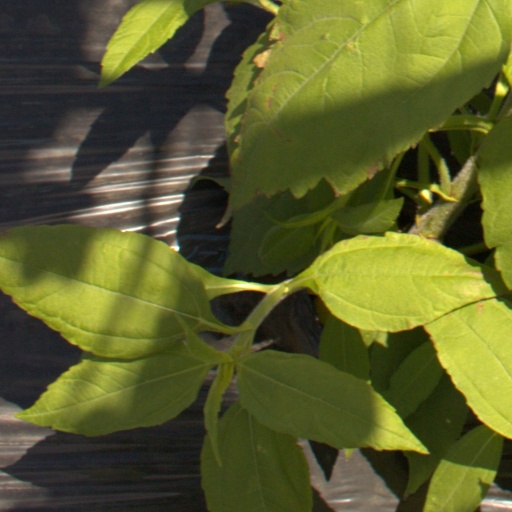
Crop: Jerusalem artichoke